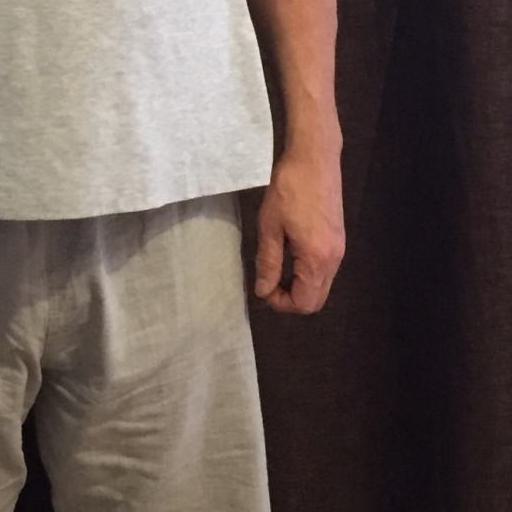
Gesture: no_gesture